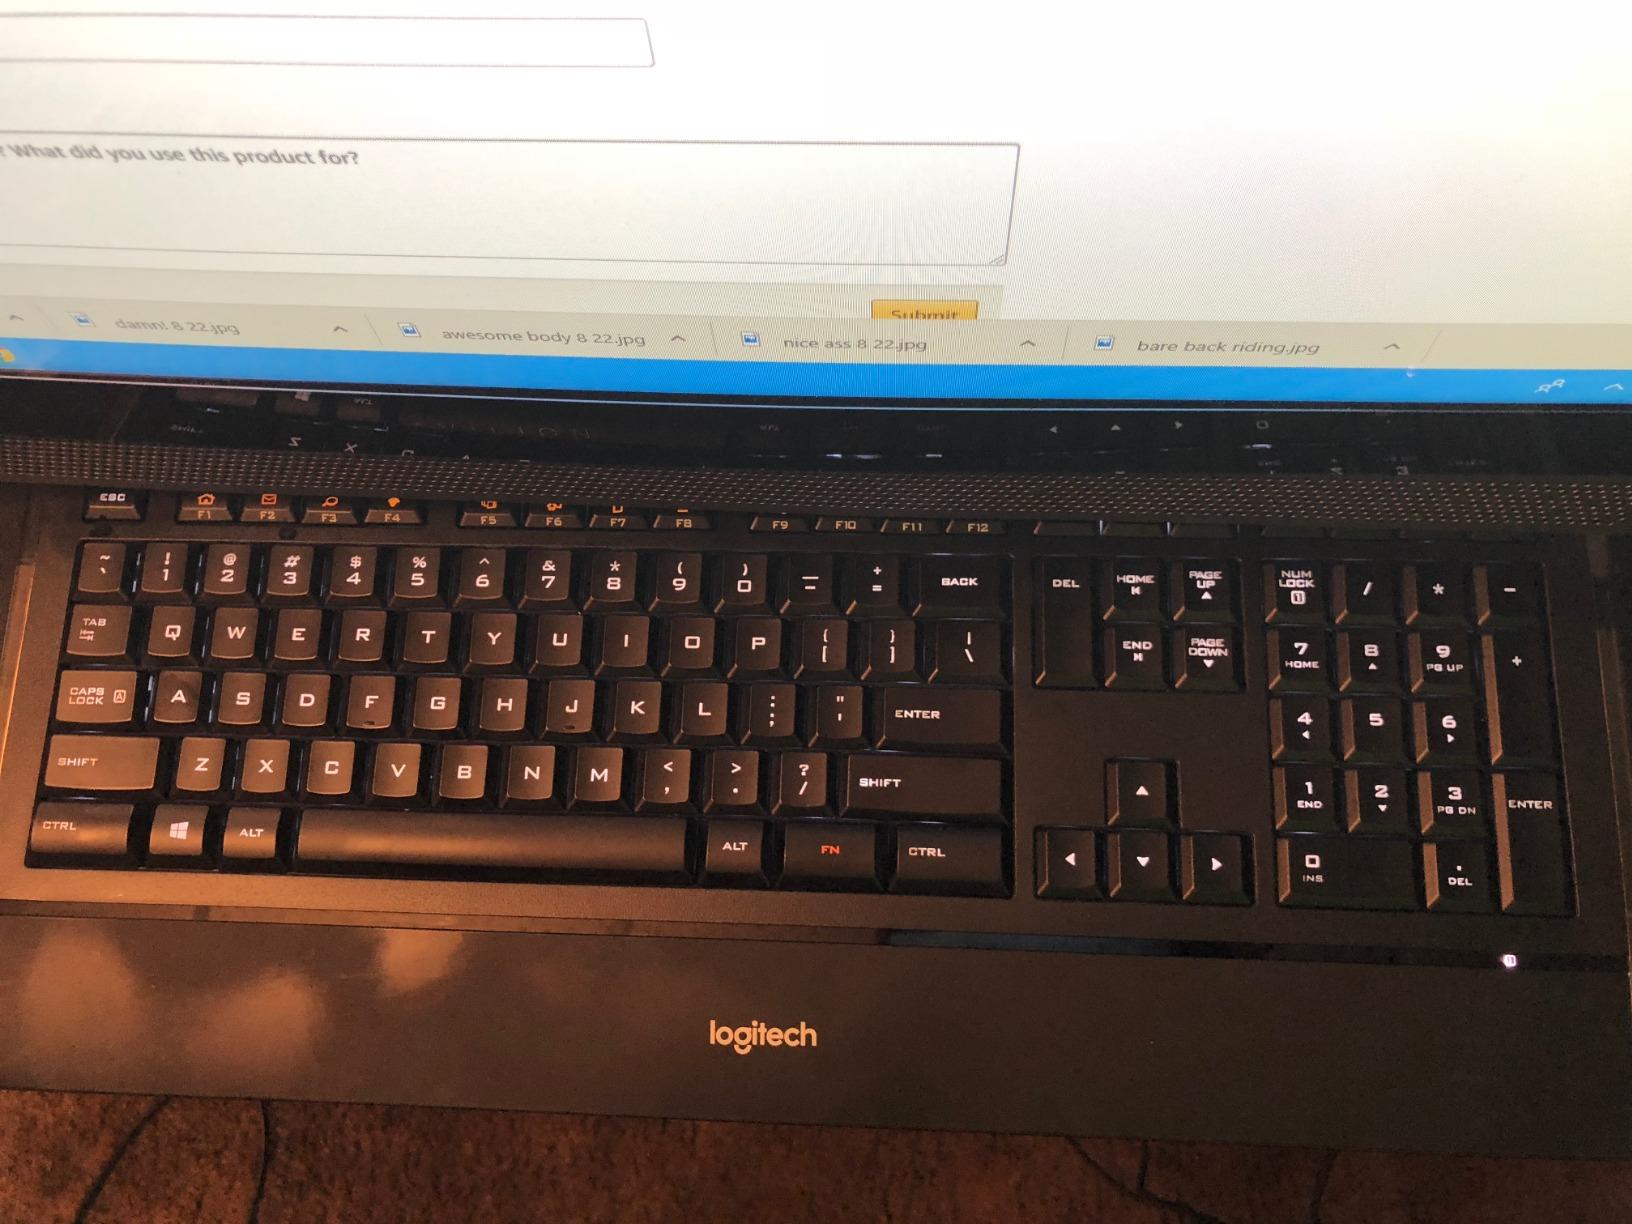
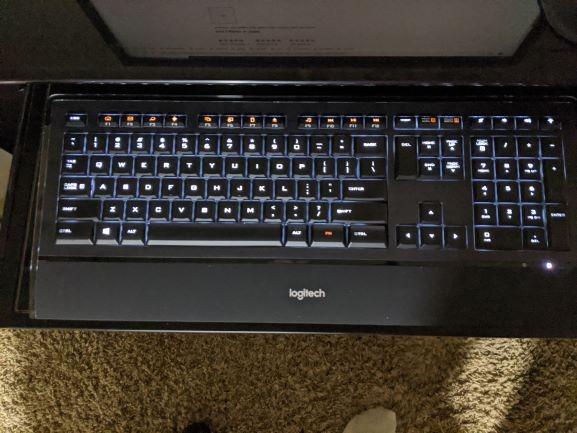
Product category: keyboard
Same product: yes